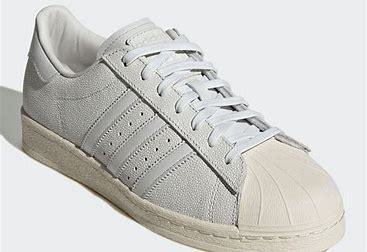
Brand: Adidas
Model: Superstar 82